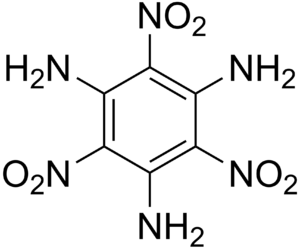
Le TATB, triaminotrinitrobenzène, ou plus précisément le 1,3,5-triamino-2,4,6-trinitrobenzène, est composé aromatique de formule C₆H₆N₆O₆. Il est constitué d'un cycle de benzène substitué par trois groupes fonctionnels nitro et trois groupes amine disposés en alternance autour du cycle.